George Buchan of Kelloe

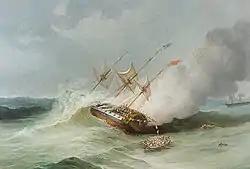
The Burning of the Kent

Buchan was an author writing about Madras and shipwrecks as well as issuing three vigorously written pamphlets against the practice of duelling. His thoughts on duelling followed the trial of James Stuart of Dunearn who was acquitted following a duel that fatally wounded Sir Alexander Boswell. He also (in 1829) putting forth his sentiments in the form of a volume, entitled, “Practical Illustrations of a Particular Providence,” wherein his own remarkable experiences were devoutly referred to.